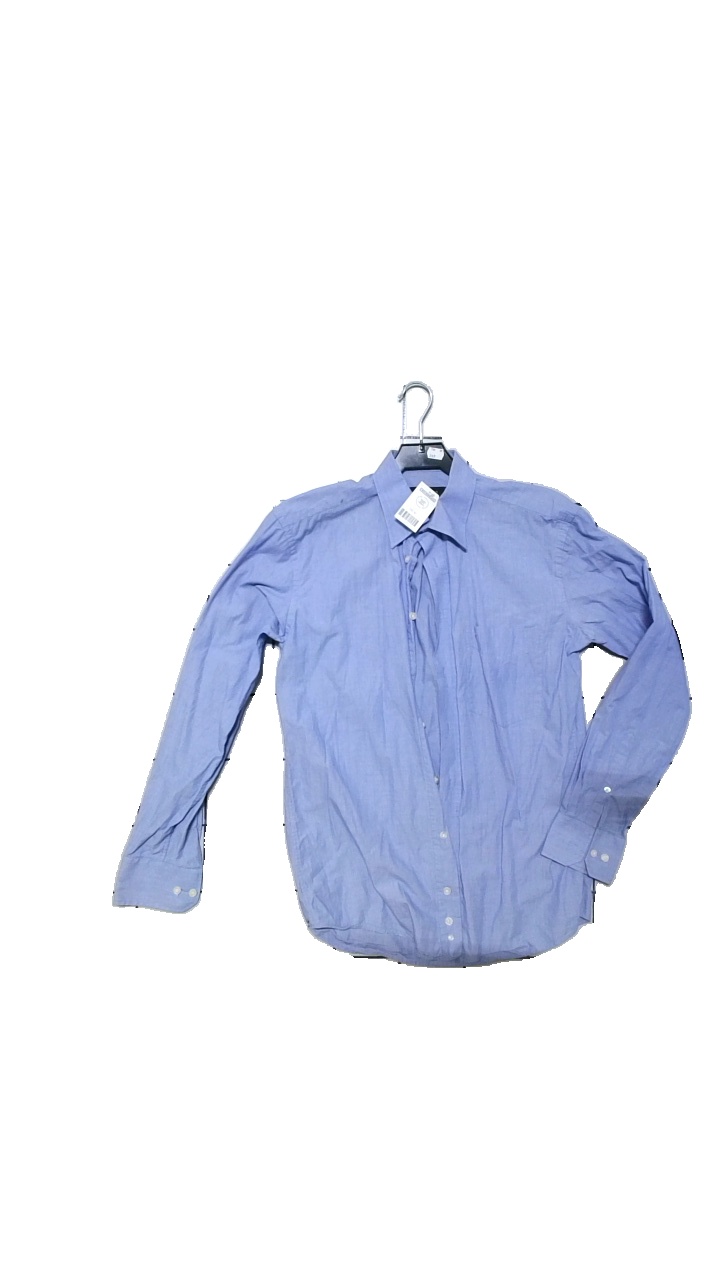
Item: Shirt (Men)
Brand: Park Lane
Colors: Blue
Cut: Regular
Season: All
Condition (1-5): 4
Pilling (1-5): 4
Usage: Reuse
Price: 50-100